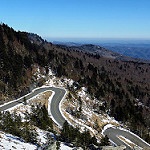
Scene: Outdoor